List of Acid Mothers Temple band members

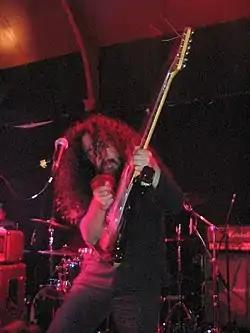
Kawabata Makoto on stage with Acid Mothers Temple in London in 2005

This is a list of band members from Japanese rock music ensemble Acid Mothers Temple and related musical groups.